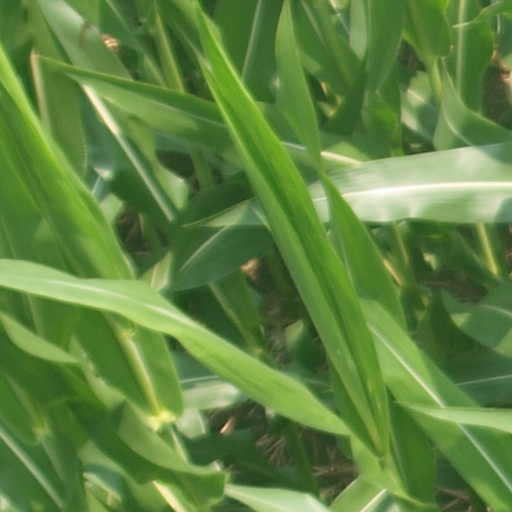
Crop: maize; corn